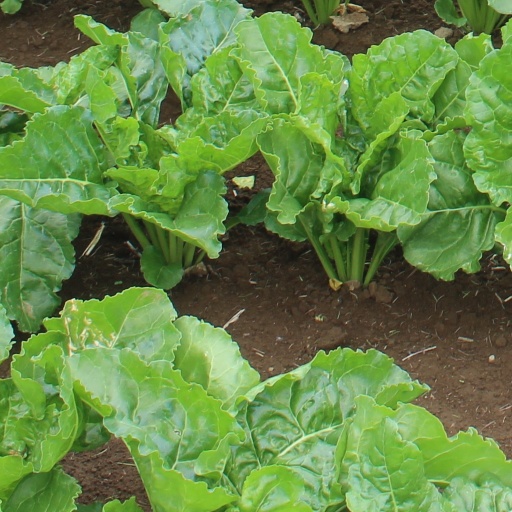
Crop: sugar beet